South Yorkshire Supertram

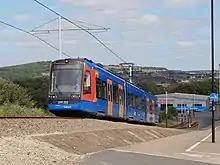
Stadler Citylink (Class 399) tram-train 203 climbs out of the Woodbourn Road stop

In common with many British cities, Sheffield used to have an extensive tram network, the Sheffield Tramway (1873–1960). This finally closed in October 1960, it then being argued that motorised buses offered superior economics.